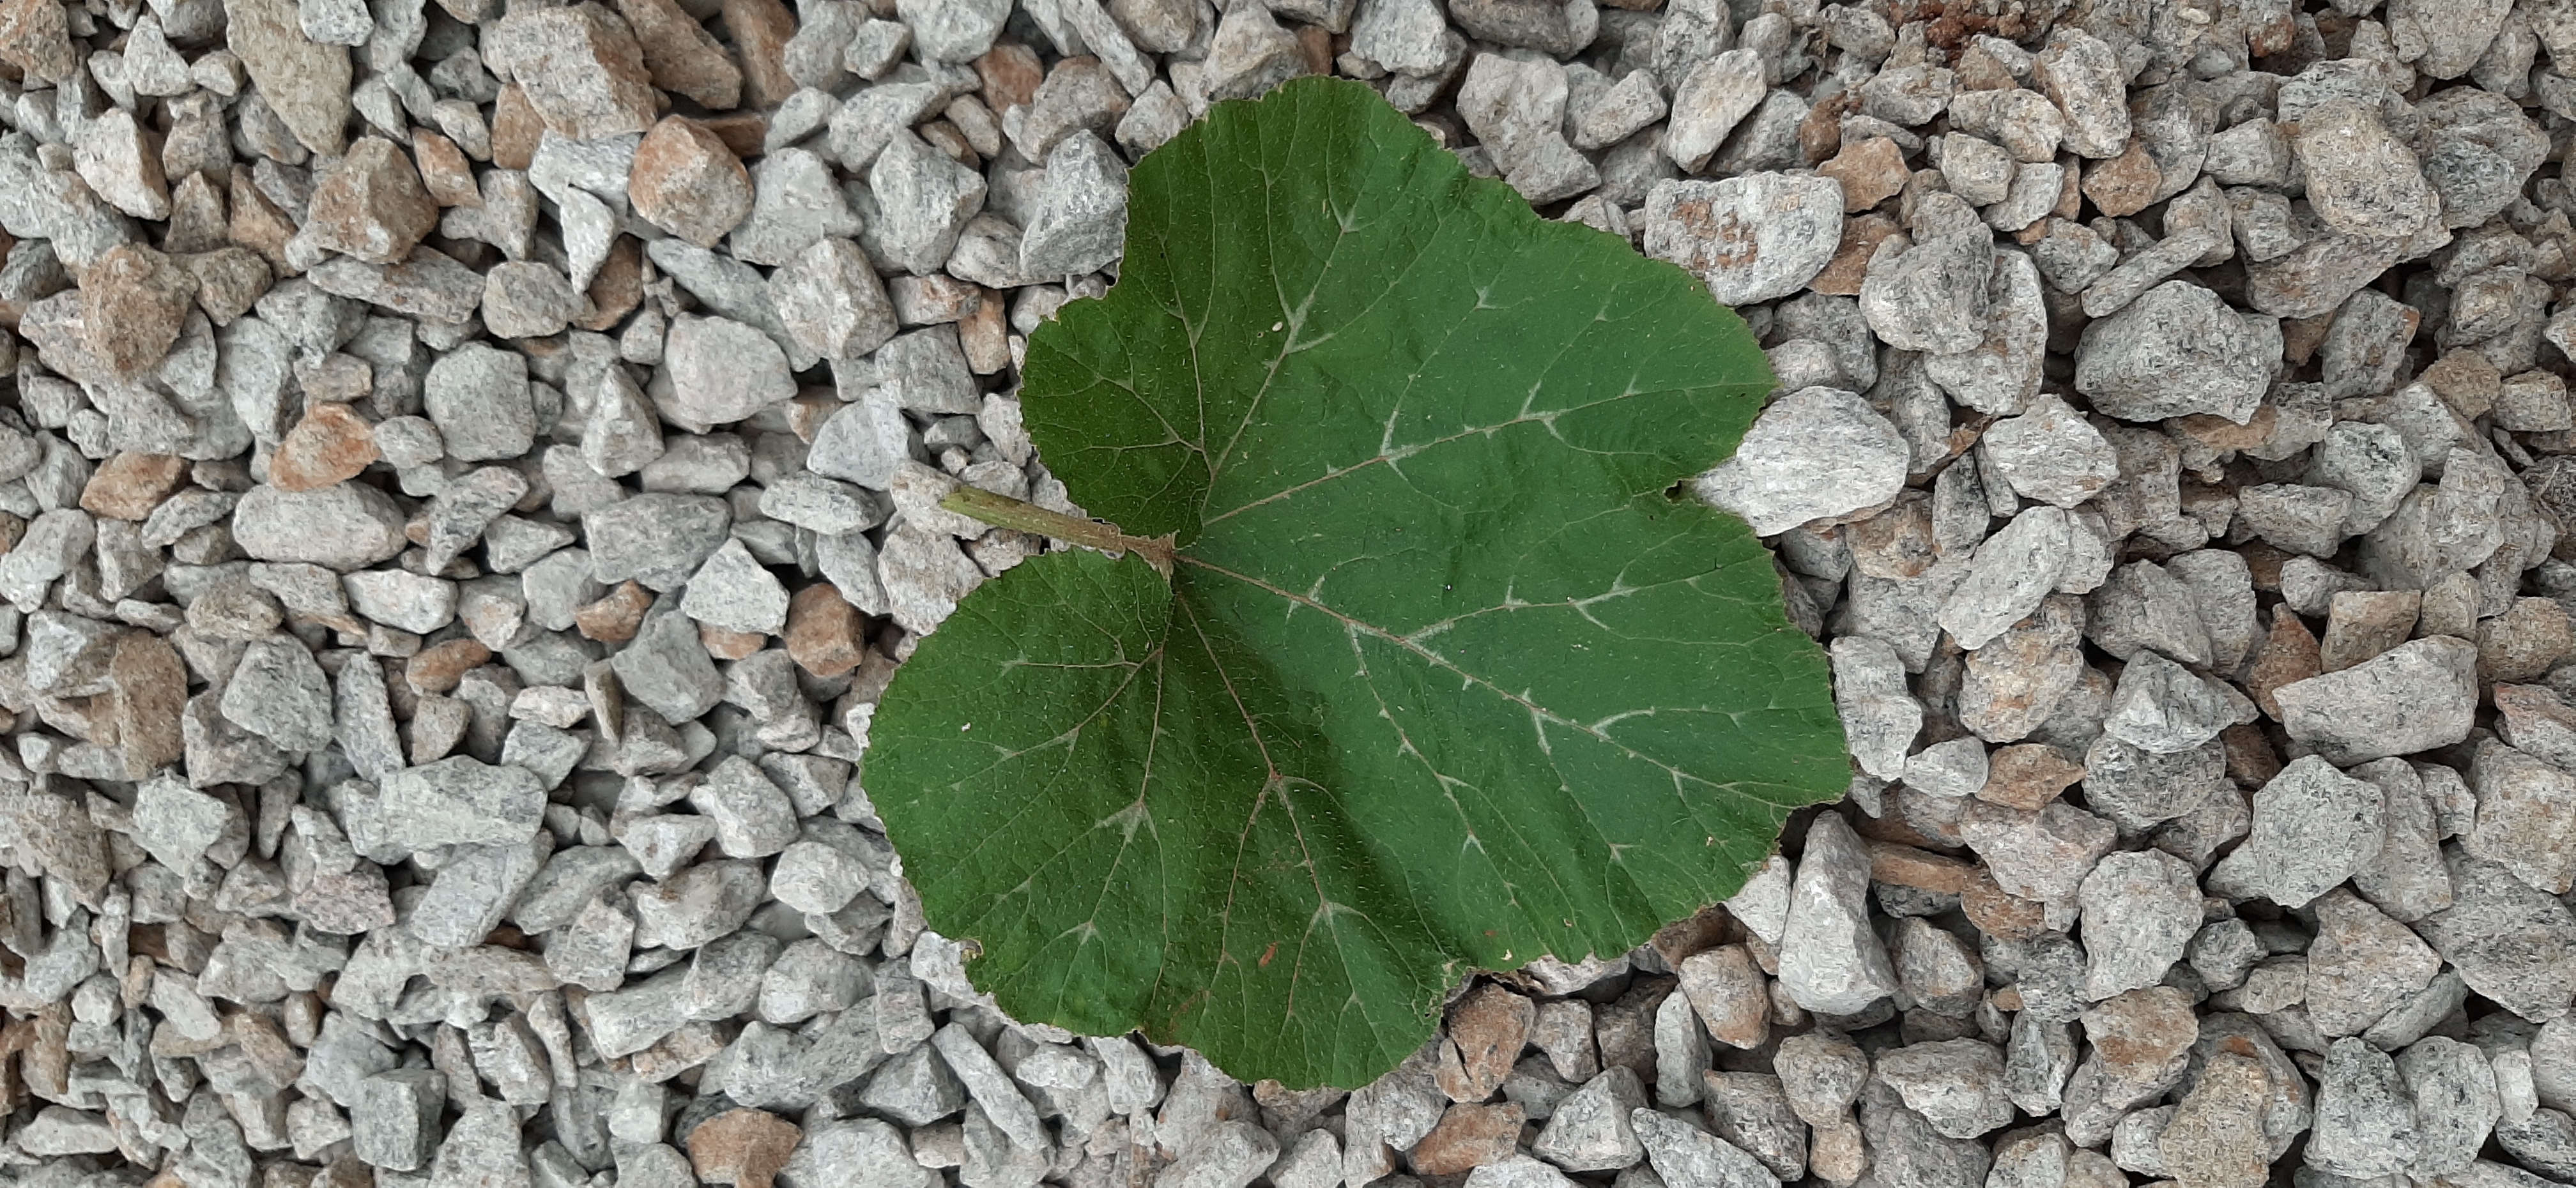
Plant: Pumpkin